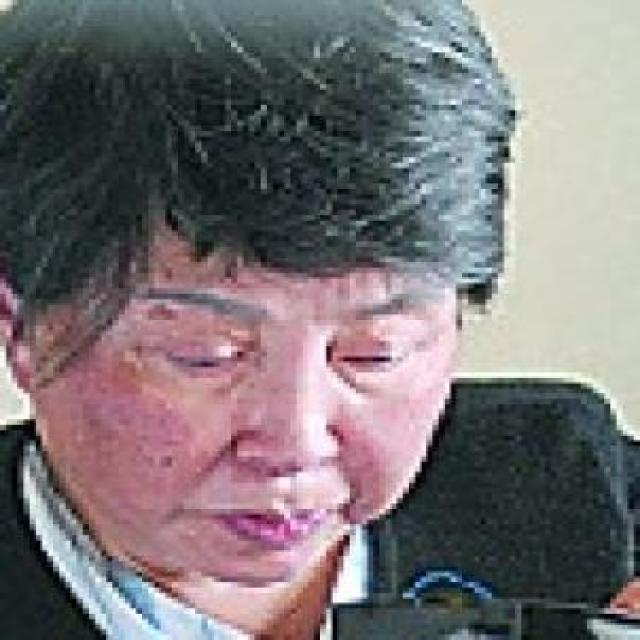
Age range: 45-64